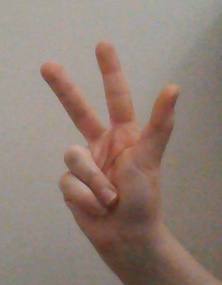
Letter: al